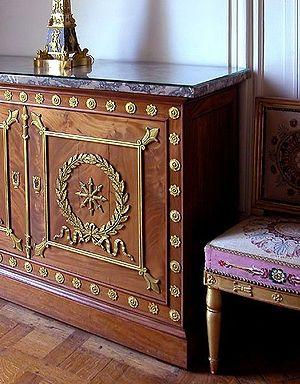
Une commode est un meuble bas et à larges tiroirs pour ranger du linge ou des objets divers. Pouvant être d’époque ou contemporaine, elle est généralement munie de traverses et repose sur des montants droits ou galbés. Elle dispose d'un abattant pour son modèle dos d'âne et est parfois dotée d'un plateau en marbre. Elle reste associée à l'ébéniste André-Charles Boulle quand elle est rehaussée de marqueterie.